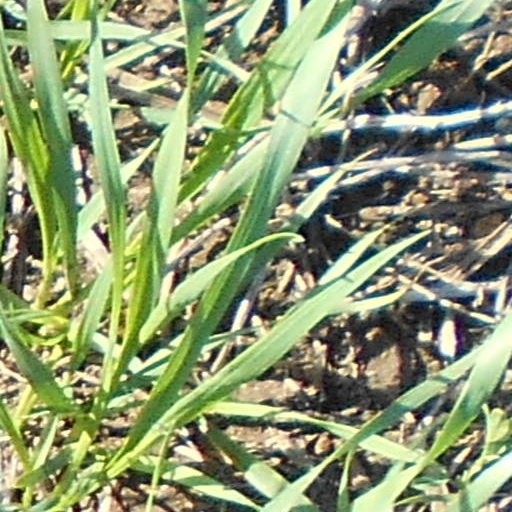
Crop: wheat